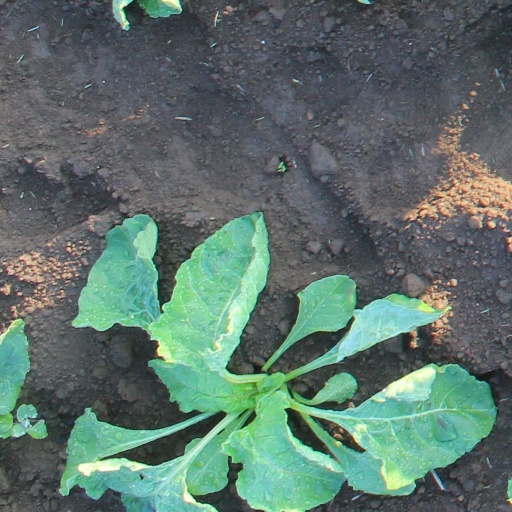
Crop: sugar beet